Jörg von Halsbach

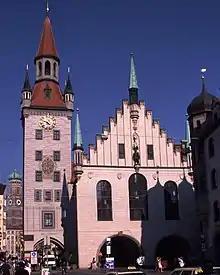
Old Town Hall in Munich (with the Southern Tower of the Frauenkirche in the background)

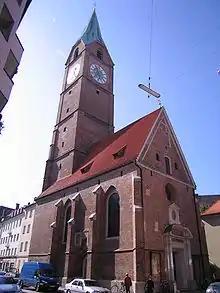
Kreuzkirche in Munich

Jörg von Halsbach was educated probably in Braunau or Wasserburg am Inn, where a strong tradition of late Gothic architecture had prevailed. In 1441 he was detected for the first time during reconstruction work on the choir of the monastery church in Ettal. He was also involved in the 1450 completed parish in Polling. Between 1479 and 1484 he was consulted to build the tower of the church in Hall in Tirol.